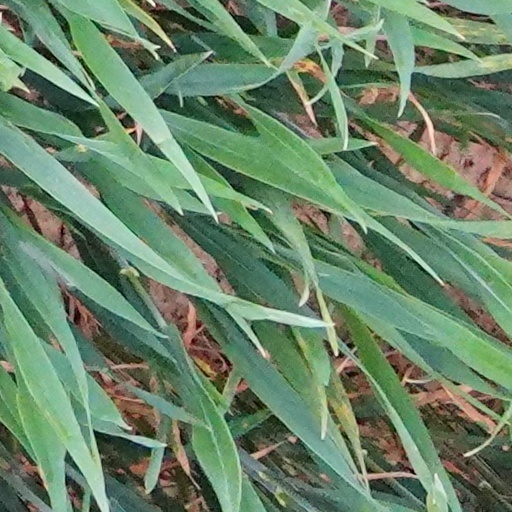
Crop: wheat